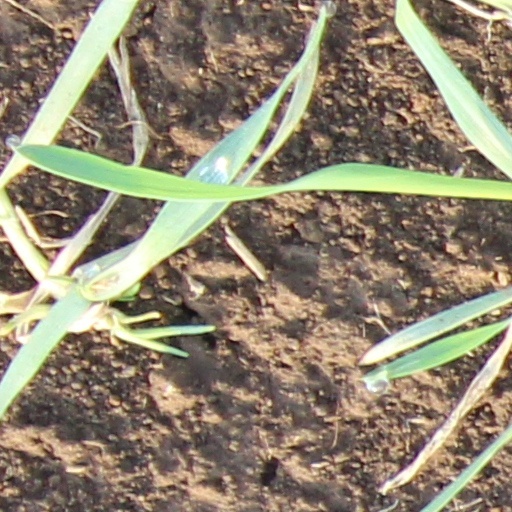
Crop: wheat